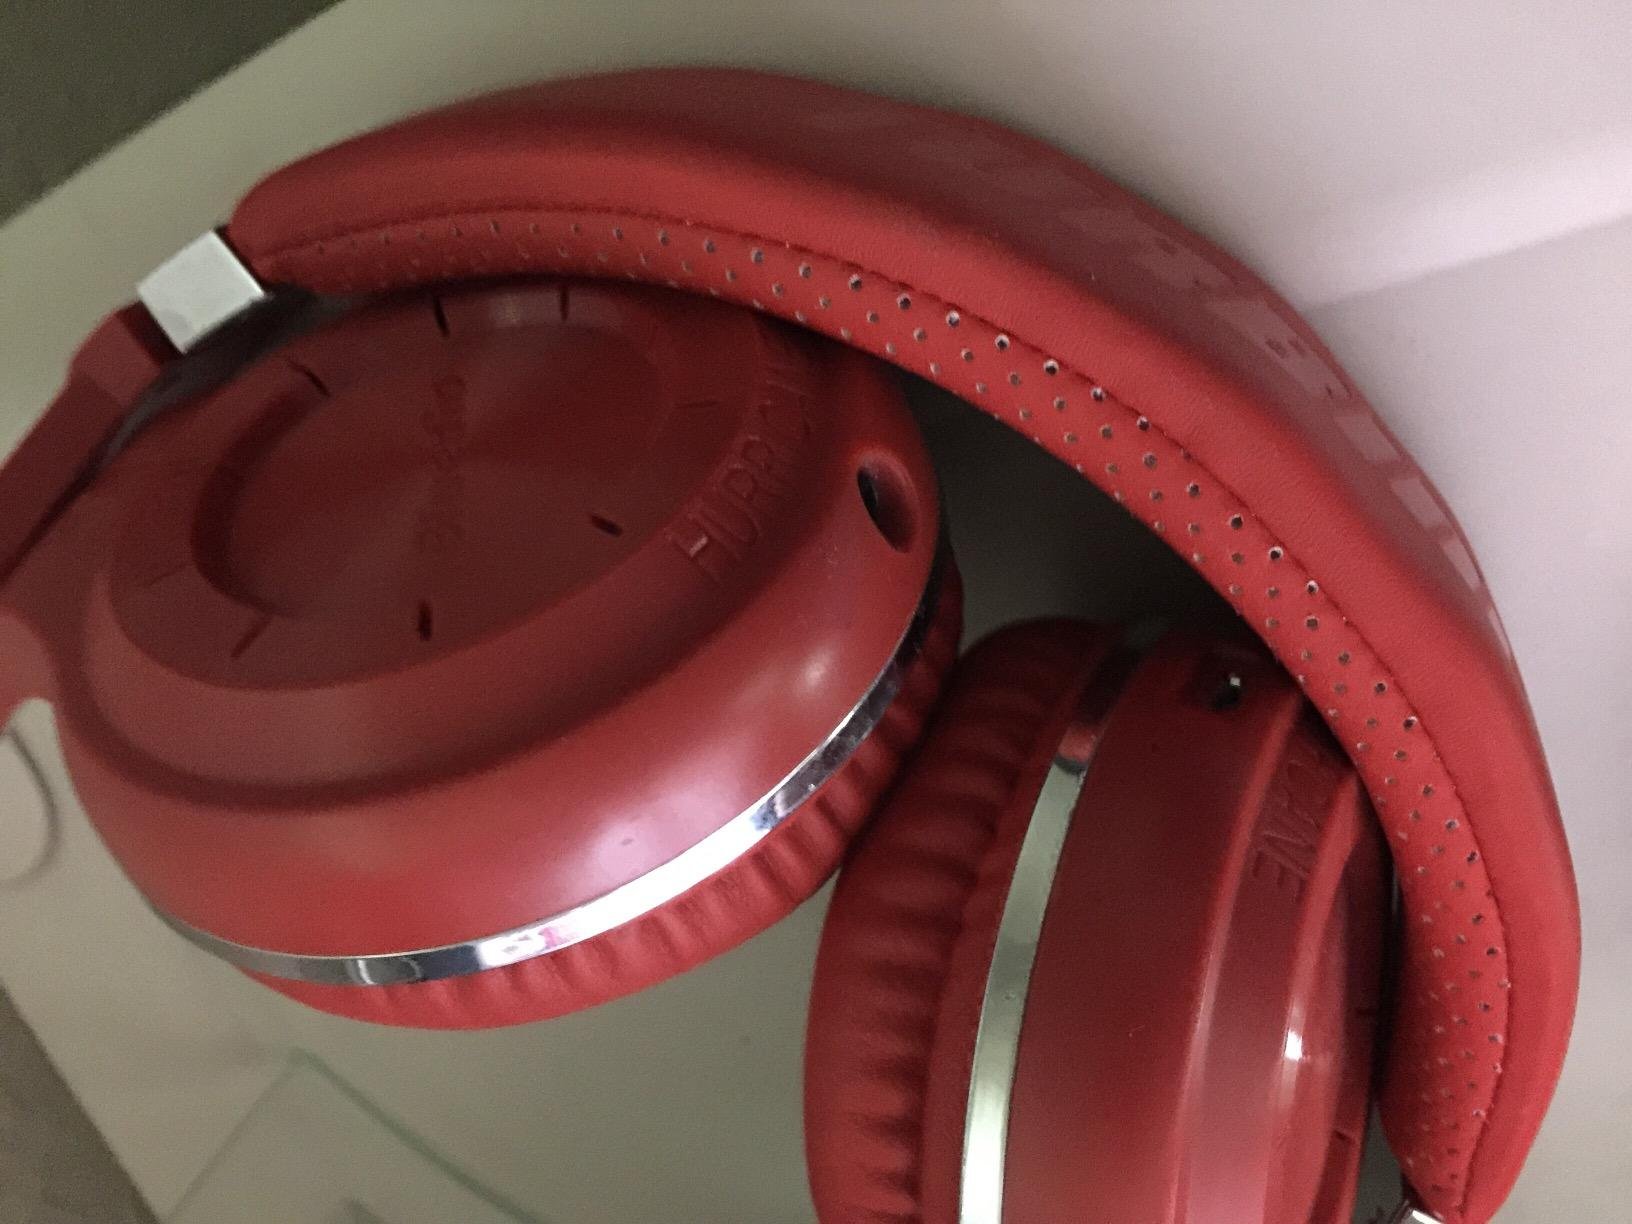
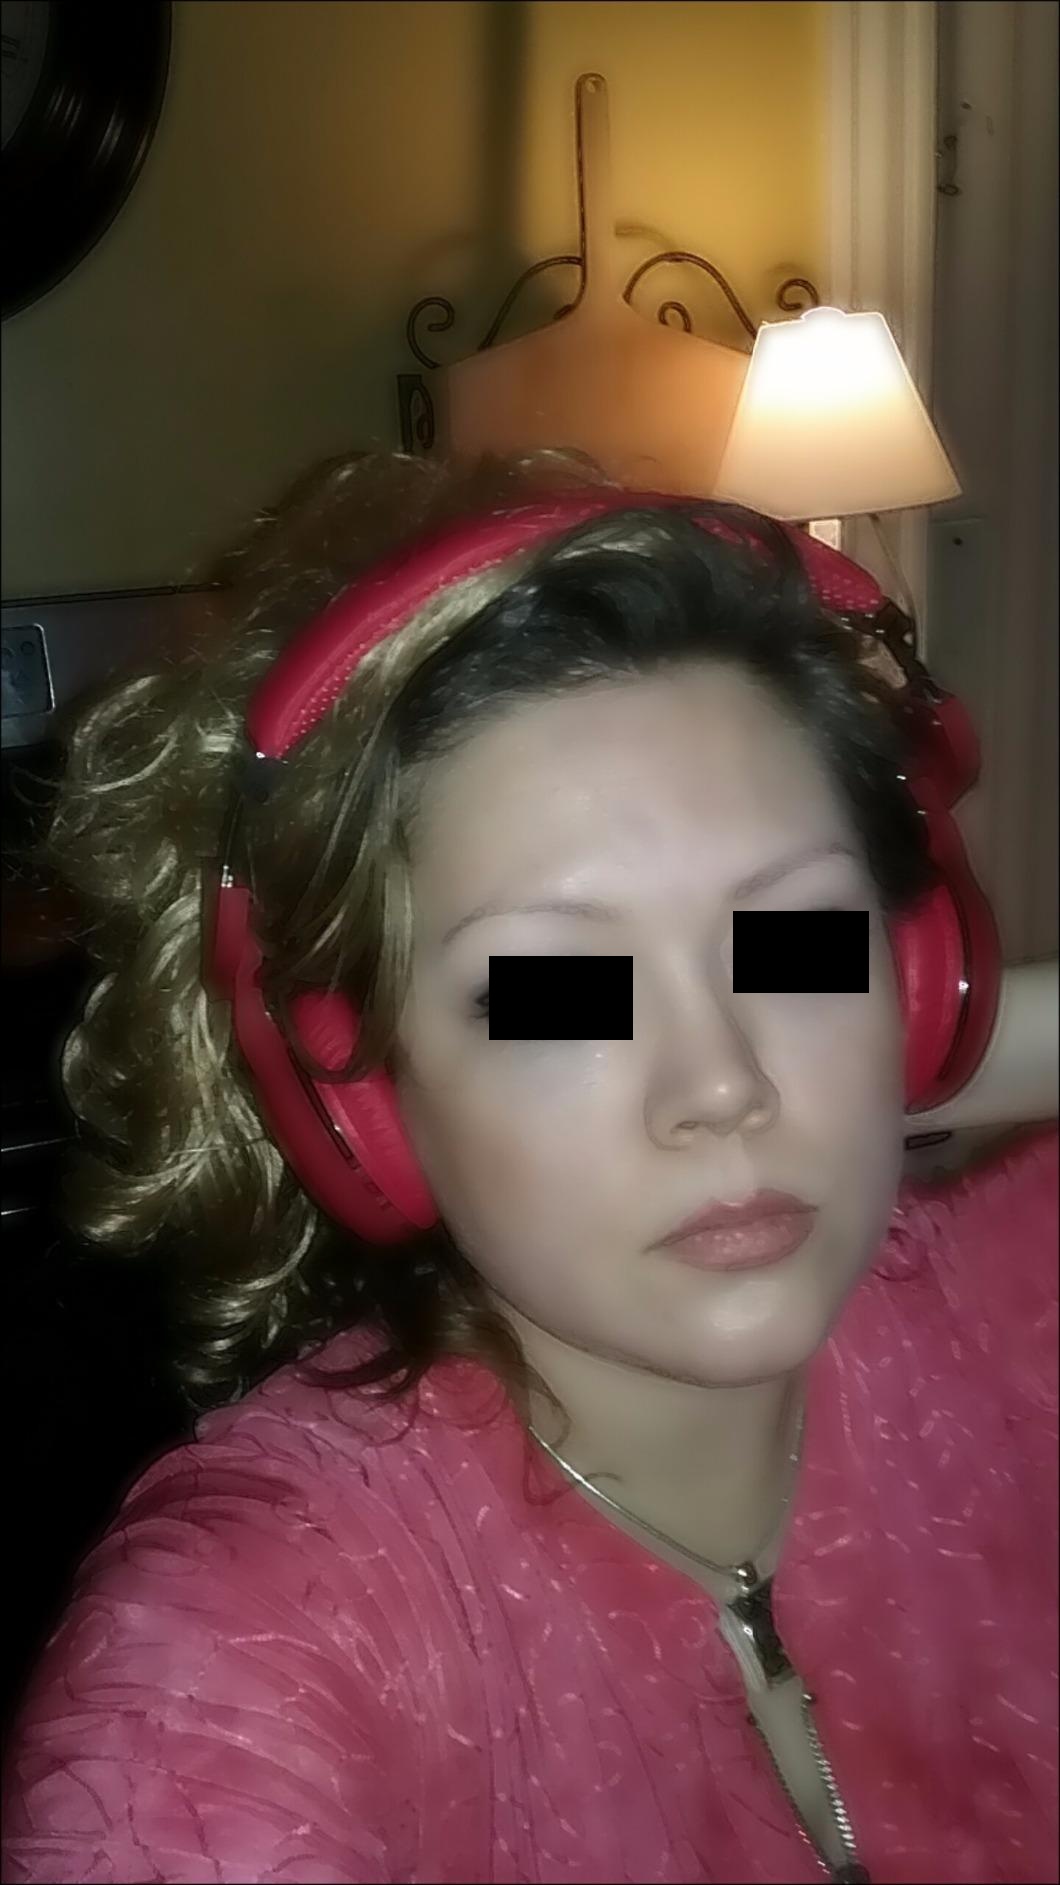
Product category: headphones
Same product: yes